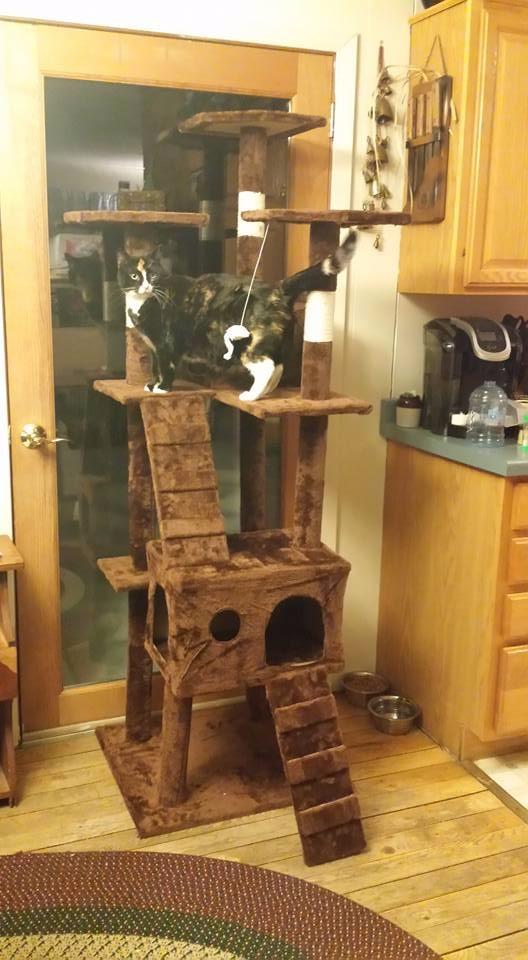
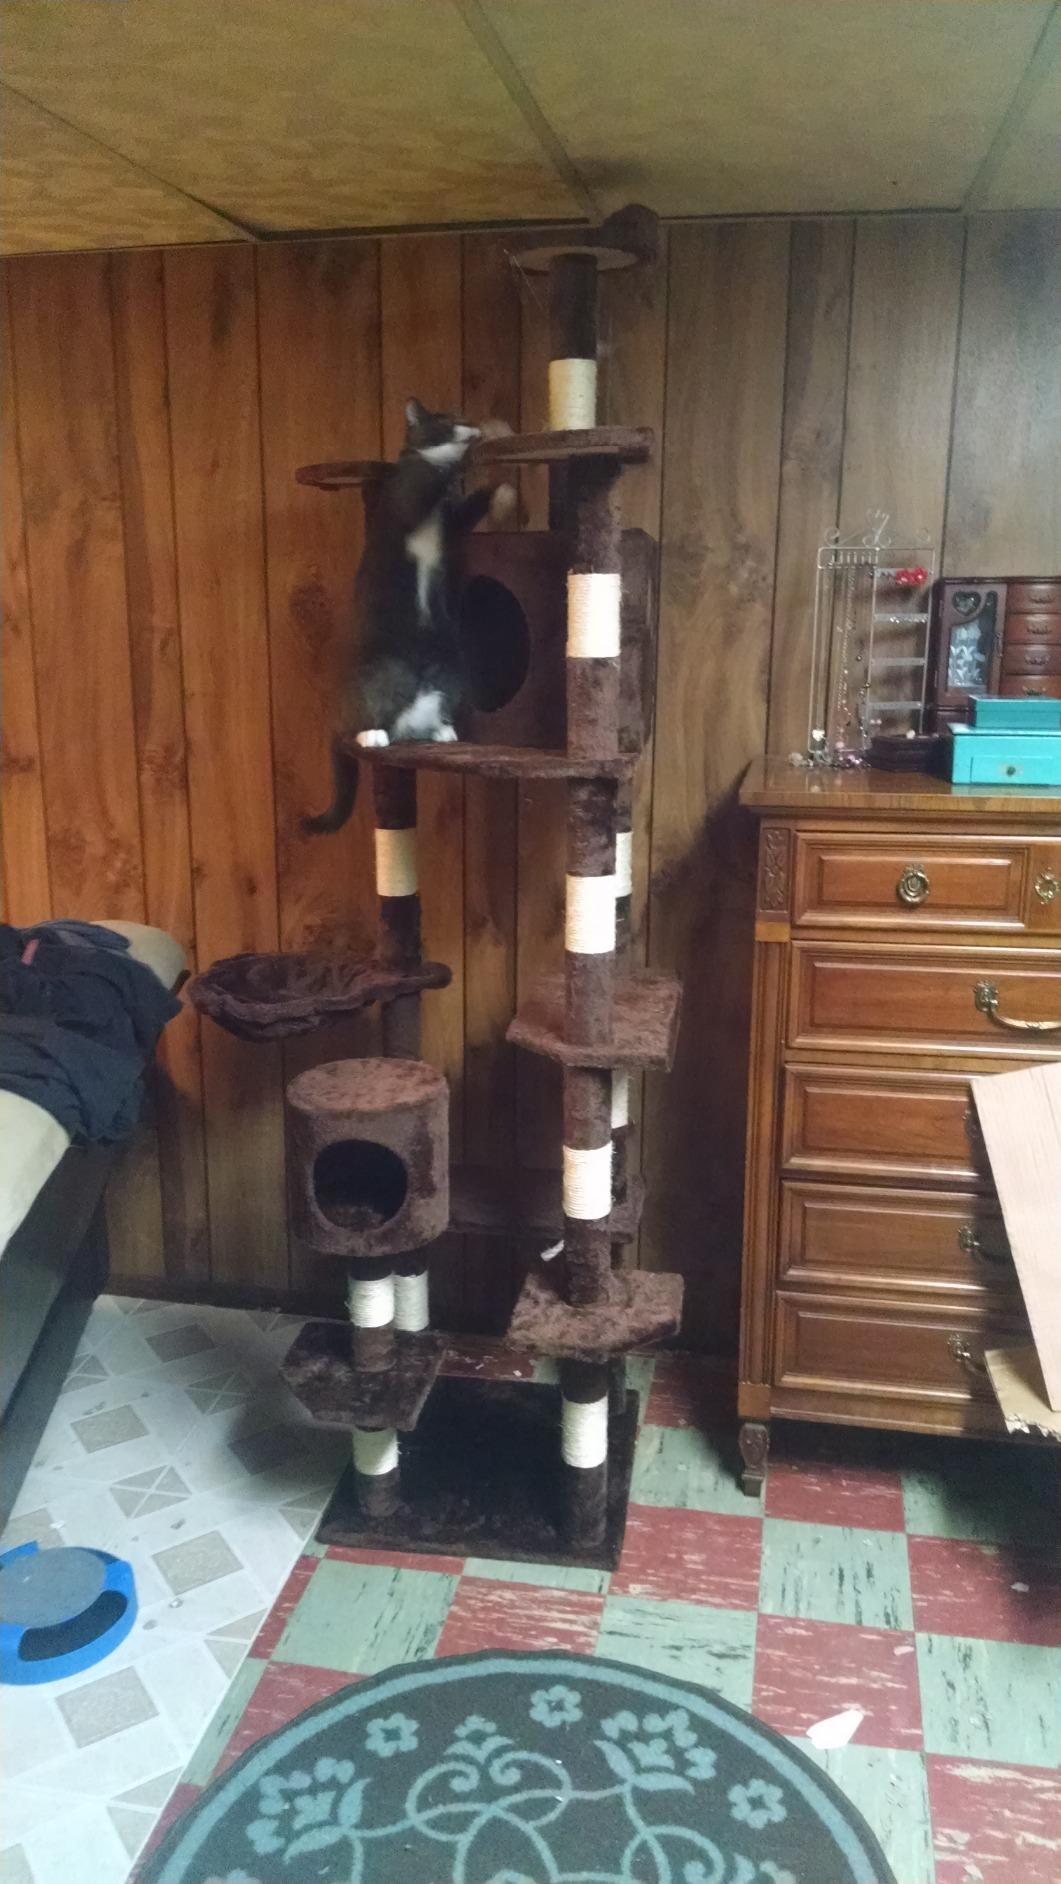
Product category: items_cat tree
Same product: no